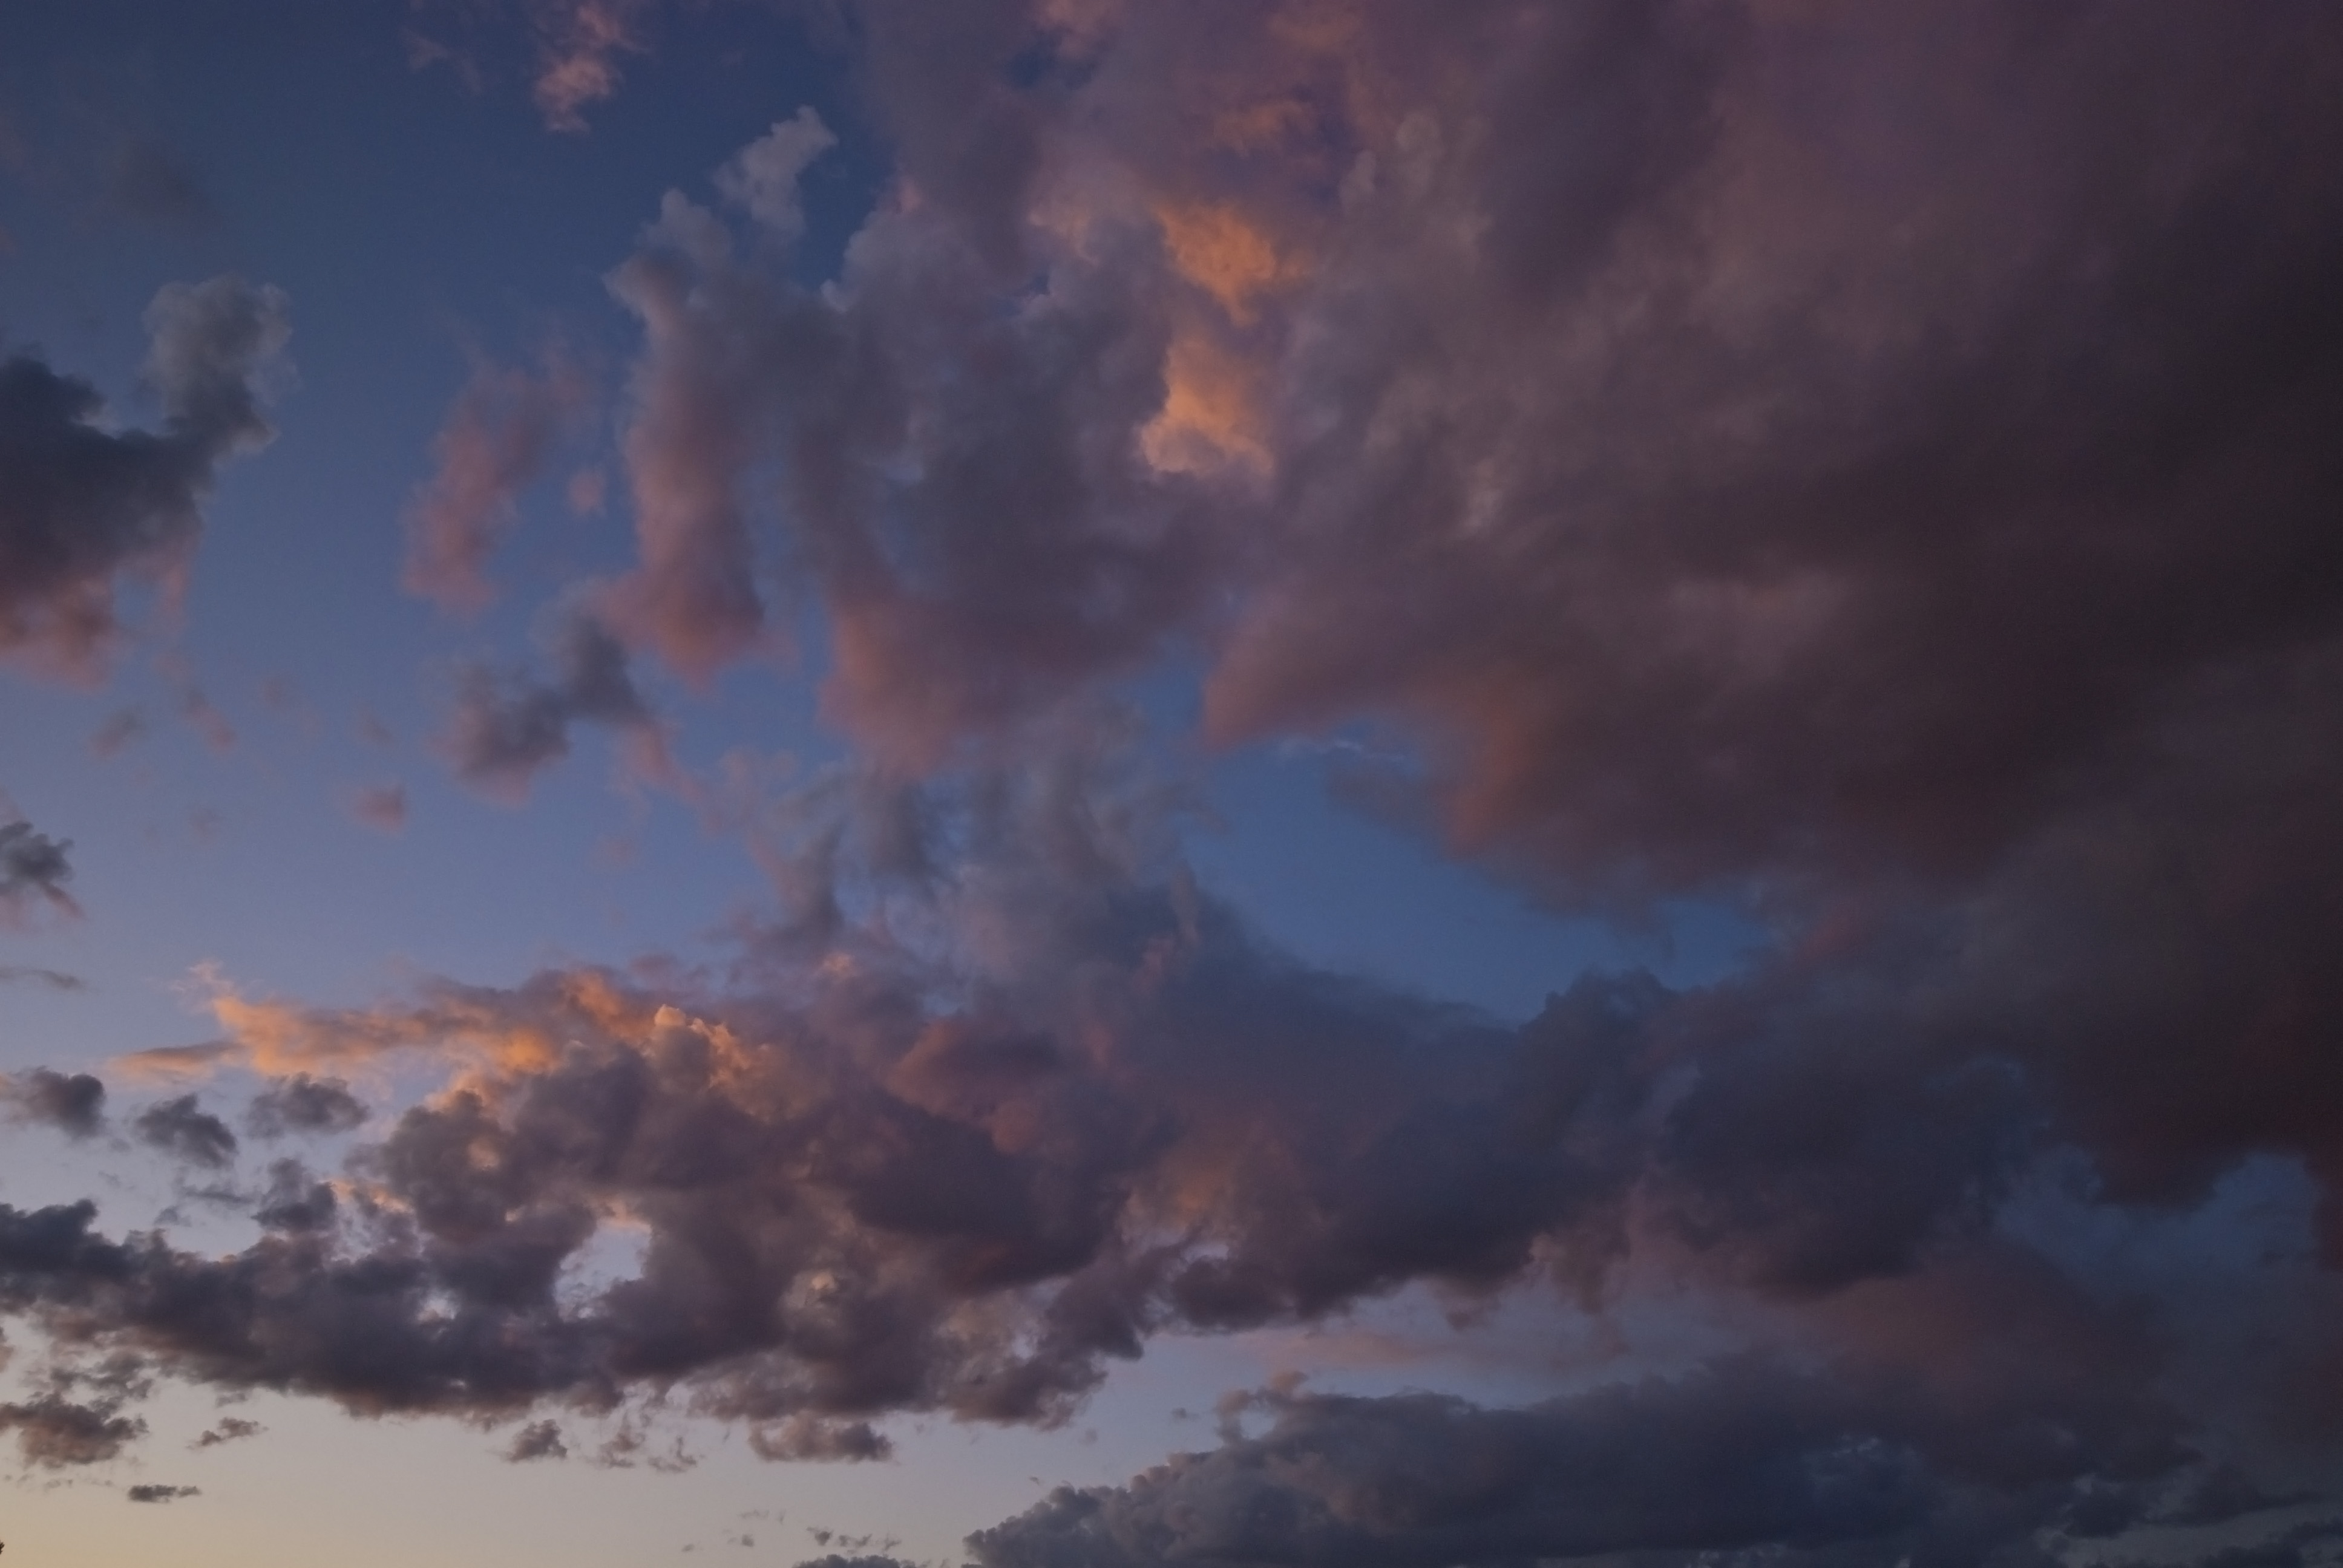
cloud, sky, sunset, dawn, atmosphere, dusk, evening, cumulus, afterglow, meteorological phenomenon, red sky at morning